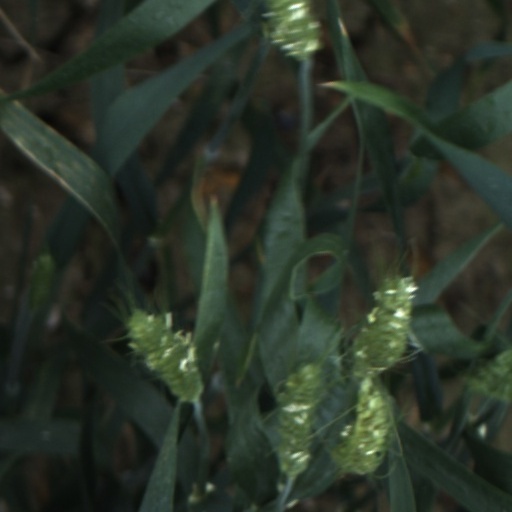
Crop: wheat